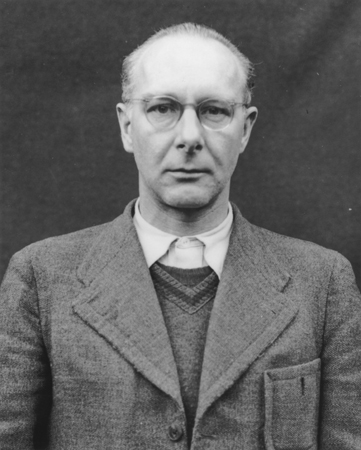
วิคทอร์ บรัค

| name = วิคทอร์ บรัค
| image_name = ไฟล์:Viktor Brack Nürnberg 2.jpg|220px
| image_size = 220px
| image_caption = ภาพถ่ายของบรัคจากการพิจารณาคดีเนือร์คแบรค
|birth_name=วิคทอร์ แฮร์มัน บรัค
| birth_date = 9 พฤศจิกายน ค.ศ. 1904
| birth_place = Haaren (Aachen)|Haaren, Rhine Province, จักรวรรดิเยอรมัน
| death_place = Landsberg Prison, Landsberg am Lech, เยอรมนีภายใต้การยึดครองของสัมพันธมิตร|เยอรมันไรช์
| cause = ถูกประหารชีวิต
| motive = ลัทธินาซี
| conviction = อาชญากรรมต่อมนุษยชาติ
| conviction_penalty = ประหารชีวิตด้วยการแขวนคอ
| occupation = หัวหน้าสำนักงานที่ 2: กิจการของพรรค, รัฐ, และกองทัพในทำเนียบฟือเรอร์แห่งพรรคนาซี(NSDAP)
วิคทอร์ แฮร์มัน บรัค(9 พฤศจิกายน ค.ศ. 1904 – 2 มิถุนายน ค.ศ. 1948) เป็นชาวนาซีเยอรมันที่เป็นอาชญากรสงคราม ในฐานะที่เป็นผู้จัดโครงการการุณยฆาต อัคซีโยน เท4 ที่รัฐนาซีได้ทำการสังหารอย่างเป็นระบบต่อชาวเยอรมันและชาวออสเตรียที่เป็นคนพิการกว่า 700,000 คน หลังจากนั้น,บรัคได้เป็นหนึ่งในผู้รับผิดชอบสำหรับการรมแก๊สชาวยิวในค่ายมรณะ และเขาได้ปรึกษาหารือกับโอดีโล โกลบ็อกนิกเกี่ยวกับการปฏิบัติจริงให้เป็นผลสำเร็จของการแก้ปัญหายิวครั้งสุดท้าย|มาตราการสุดท้าย หลังสงคราม บรัคได้ถูกศาลตัดสินโทษประหารชีวิตในปี ค.ศ. 1947 และถูกประหารชีวิตด้วยการแขวนคอในปี ค.ศ. 1948
จากครอบครัวชนชั้นกลาง เขาได้กลายเป็นสมาชิกพรรคนาซีและหน่วยชุทซ์ชตัฟเฟิล(เอ็สเอ็ส) ตั้งแต่อายุ 25 ปี และได้ดำรงตำแหน่งหน้าที่รับผิดชอบที่เพิ่มมากขึ้นในทำเนียบรัฐบาลฮิตเลอร์ในเบอร์ลิน เขาได้เป็นนายทหารพันเอกระดับอาวุโสในหน่วยเอ็สเอ็ส อายุ 35 ปี
หมวดหมู่:ผู้นำนาซี
หมวดหมู่:แพทย์ชาวเยอรมัน
หมวดหมู่:ผู้ถูกประหารชีวิตโดยการแขวนคอ
หมวดหมู่:อาชญากรสงครามชาวเยอรมัน